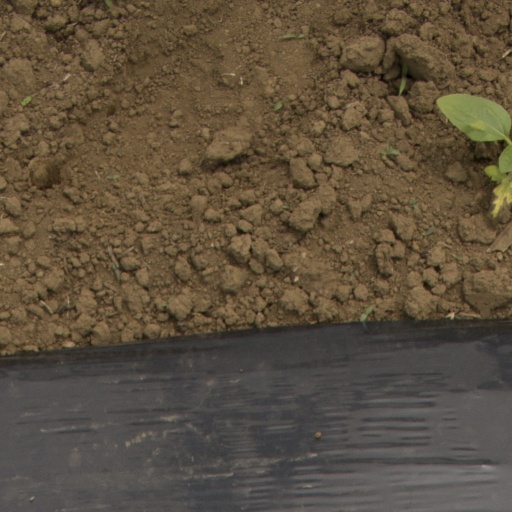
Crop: Jerusalem artichoke